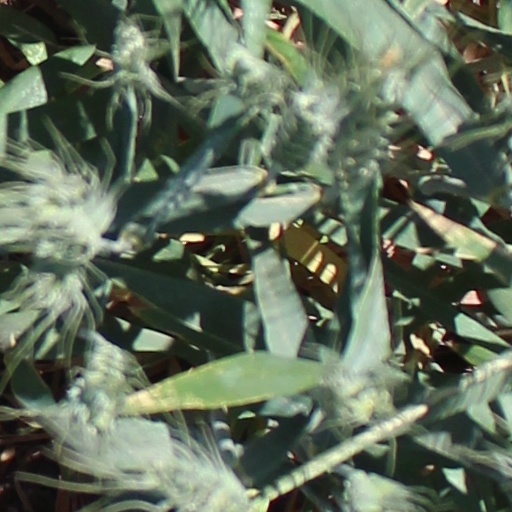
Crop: wheat